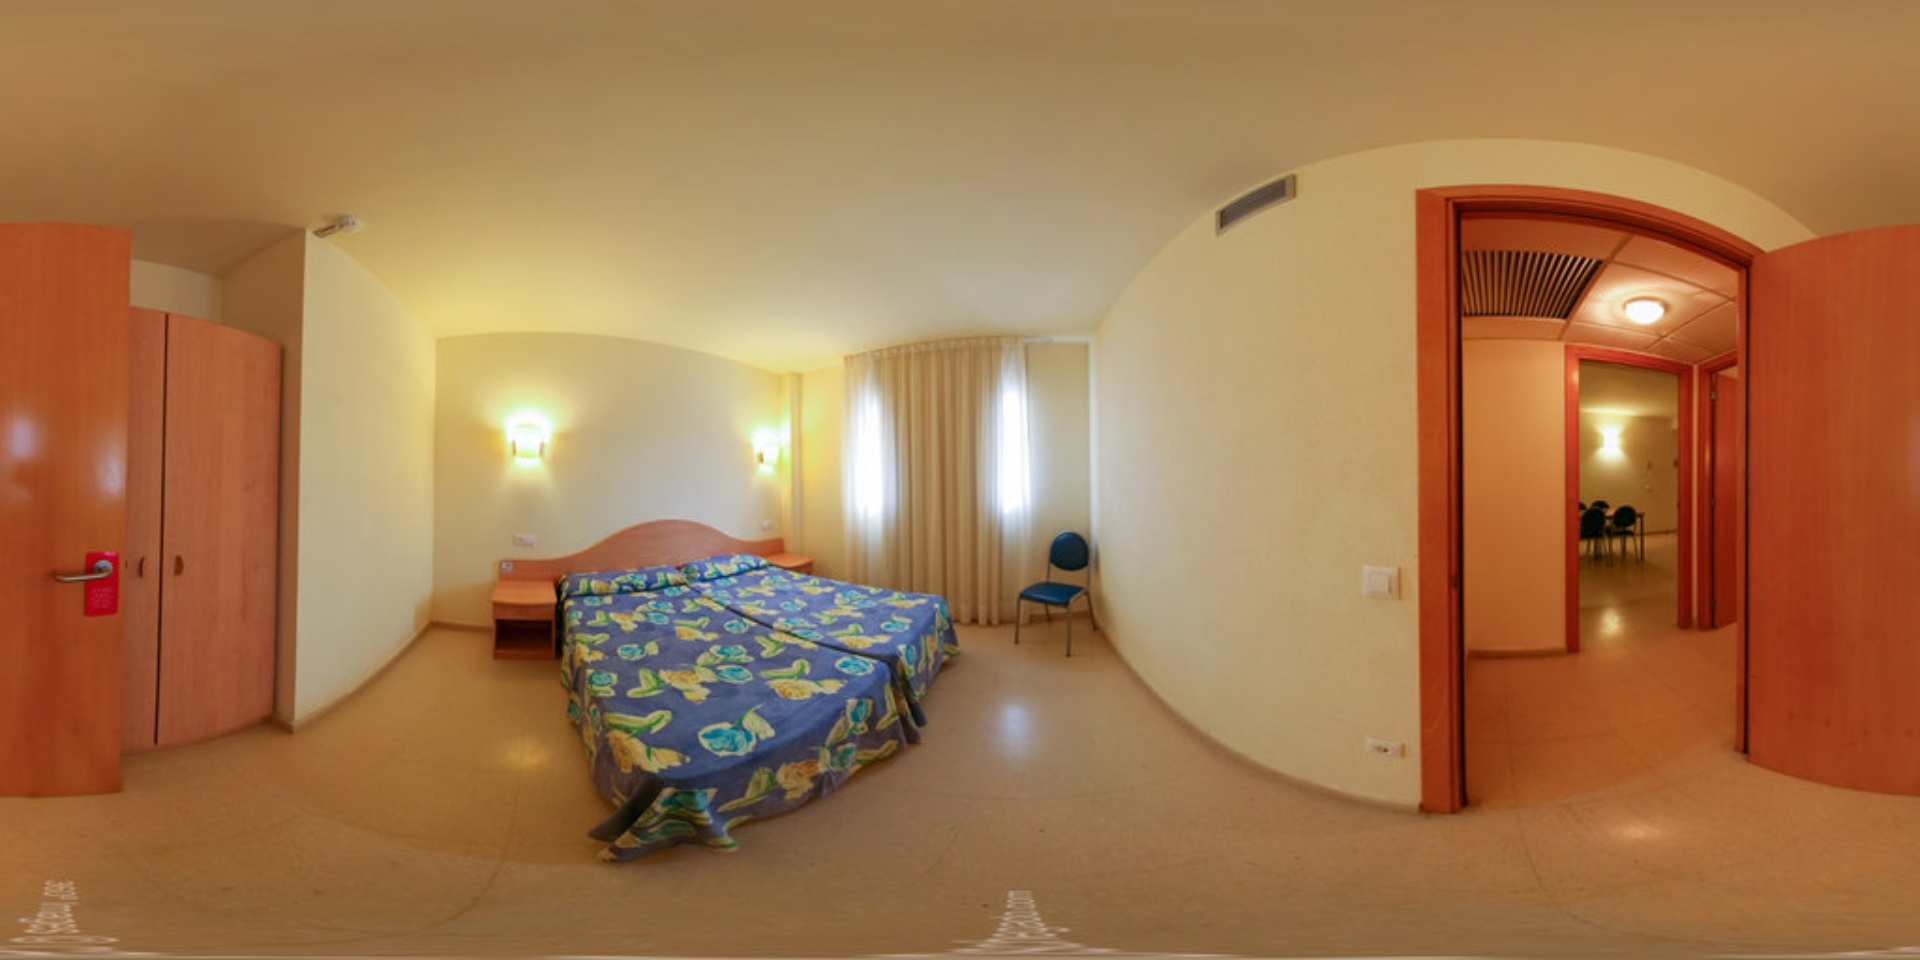
Referred object: the blue chair by the window

Referred object: the blue floral bedspread